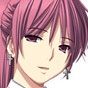
Portrait style: Anime Portrait